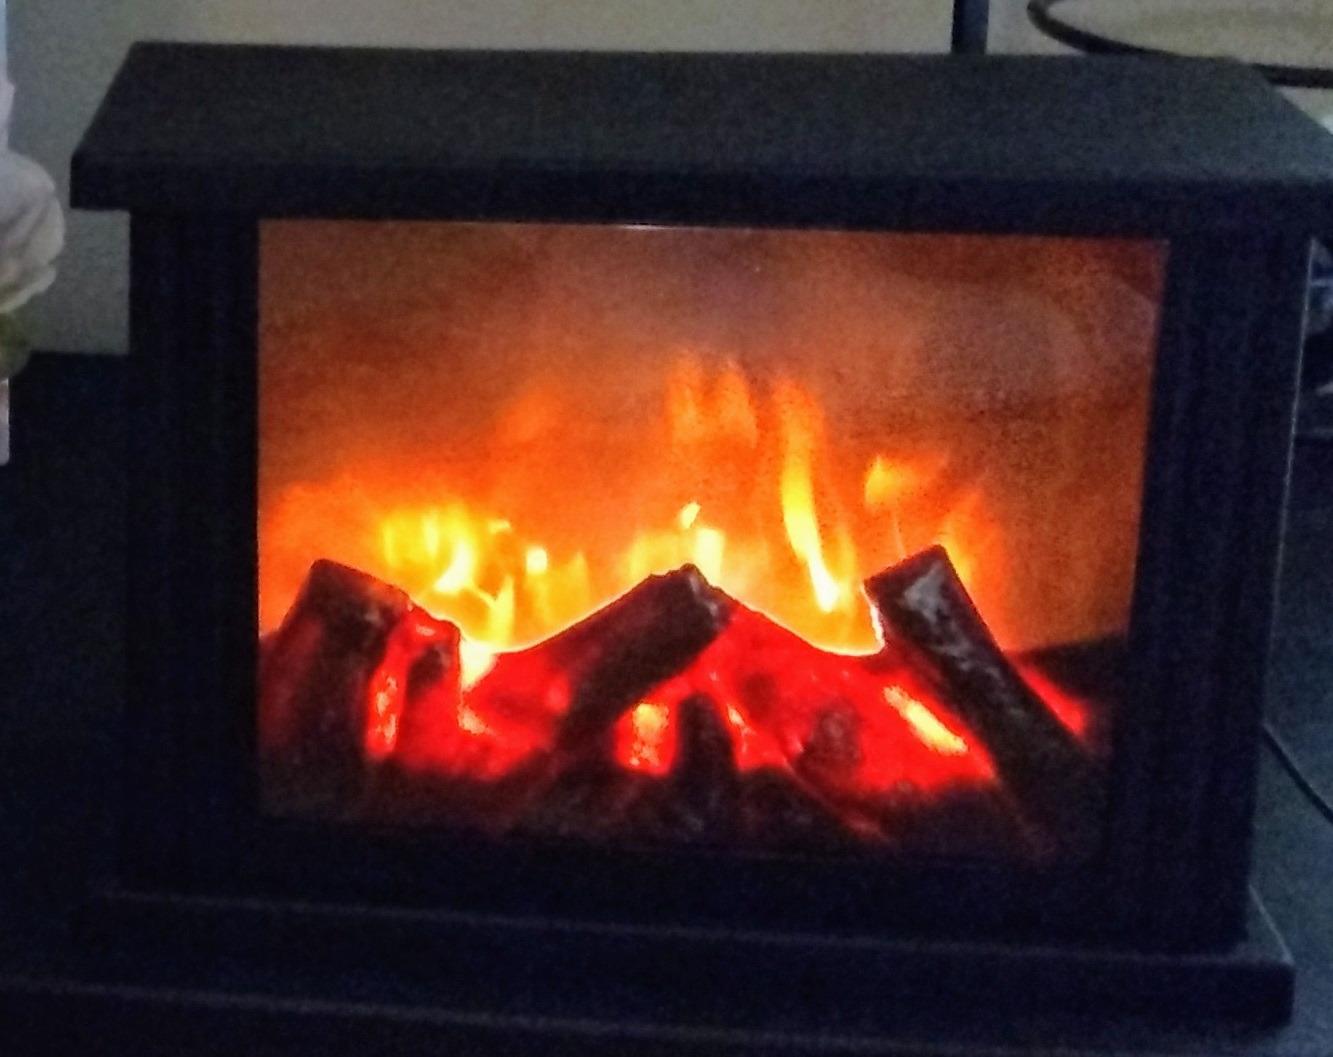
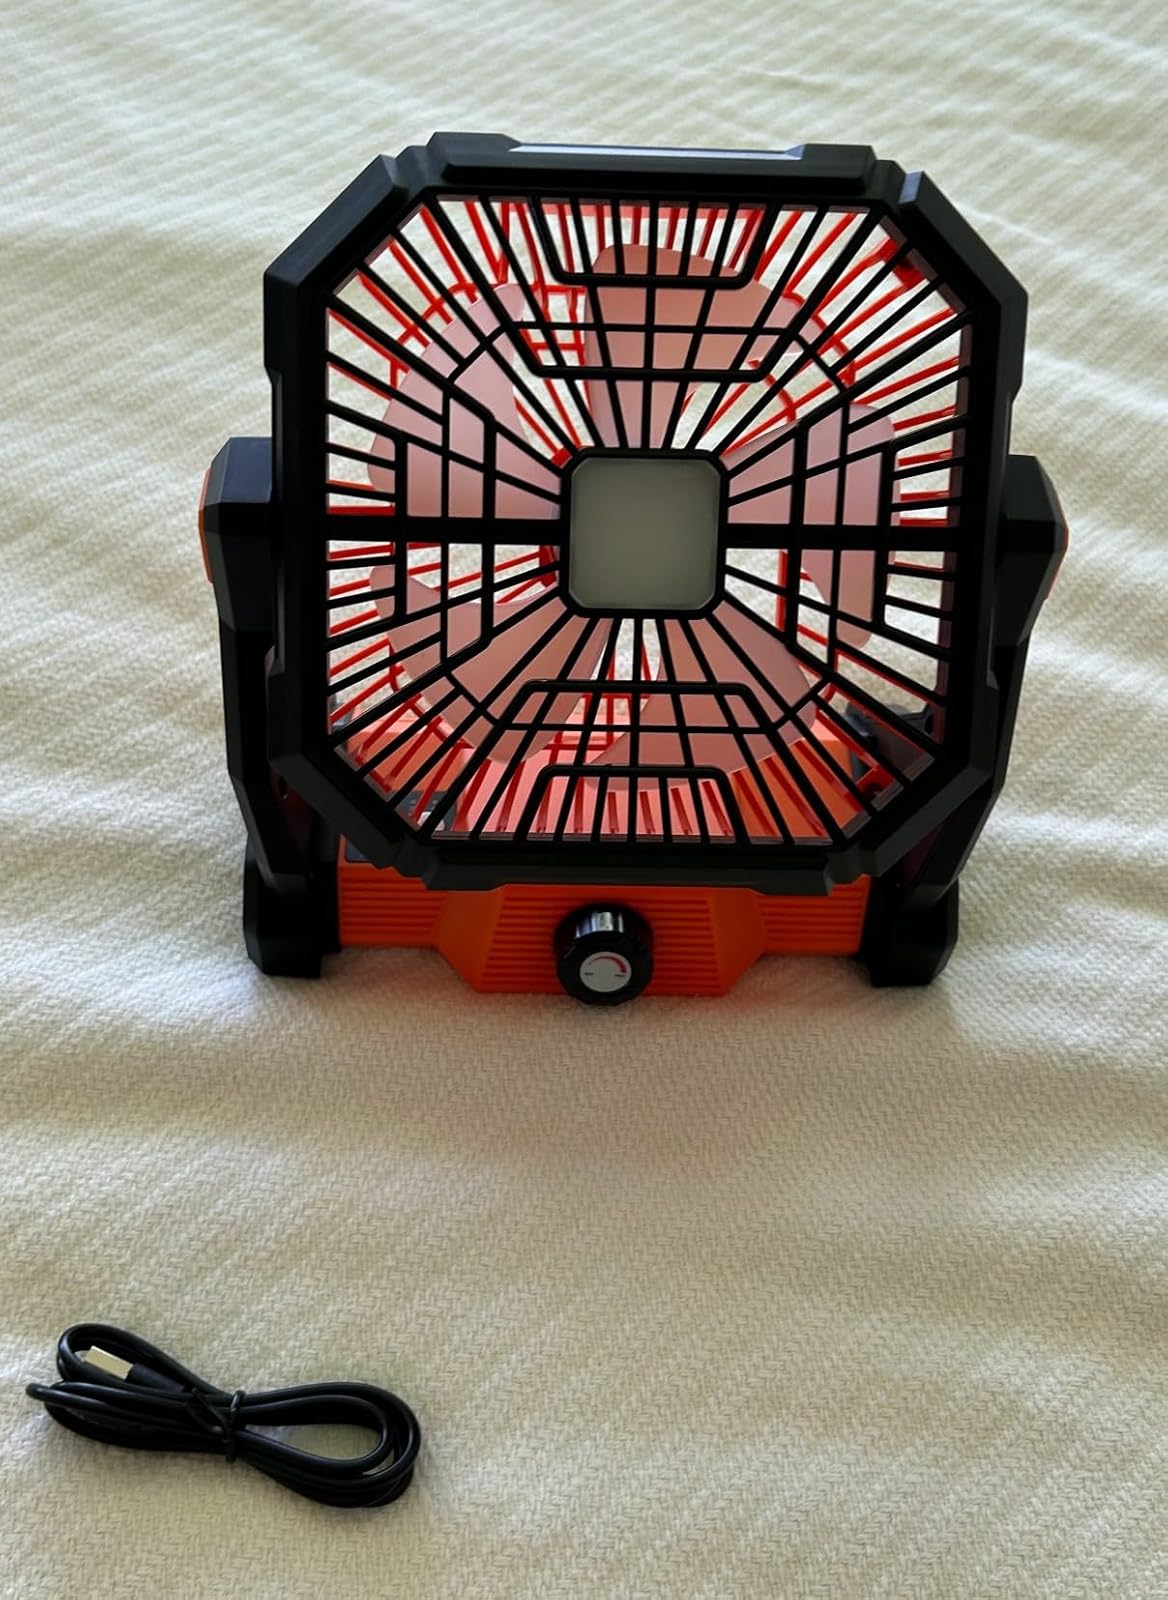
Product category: lantern
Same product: no